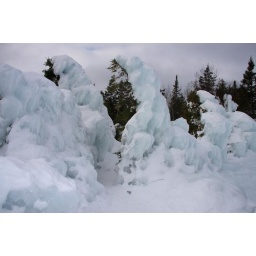
The ice on the windward side of these trees came up from the water below the cliff they were perched on.